Joseph Villevieille

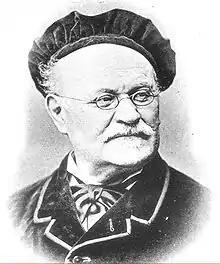
Villevieille in 1901

Joseph Villevieille (6 August 1829 – 11 February 1916) was a French painter.